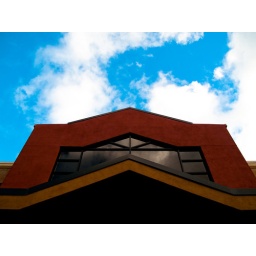
The sky was especially blue today. I was more after the reflections in the windows, but the tinting complicated things.